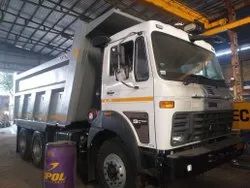
Label: Eot_Cranes